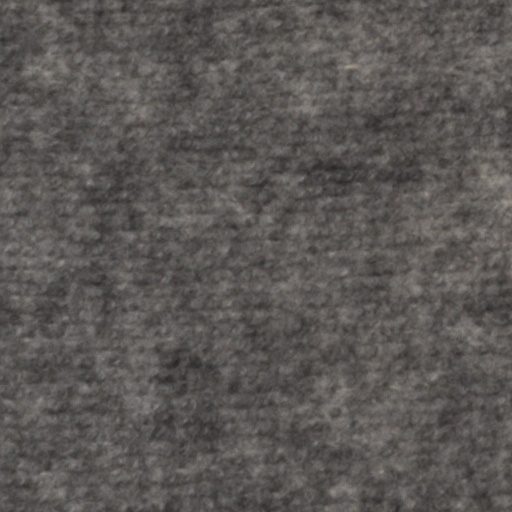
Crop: wheat